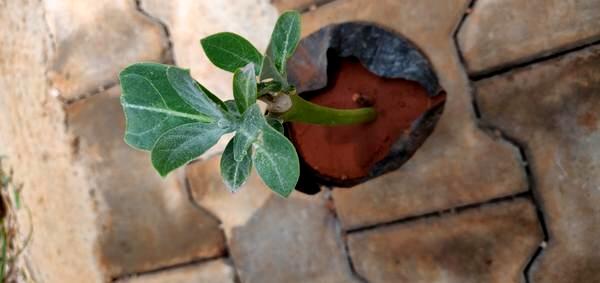
Plant: Ekka